Lurline Hook

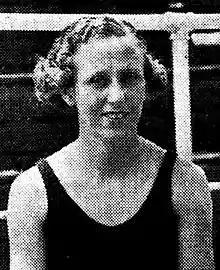
Hook in 1938

Lurline Elsie Hook (1915 – 11 March 1986) was an Australian diver who won a gold medal at the 1938 British Empire Games. She was Australian springboard champion in 1931 and six times New South Wales diving champion.